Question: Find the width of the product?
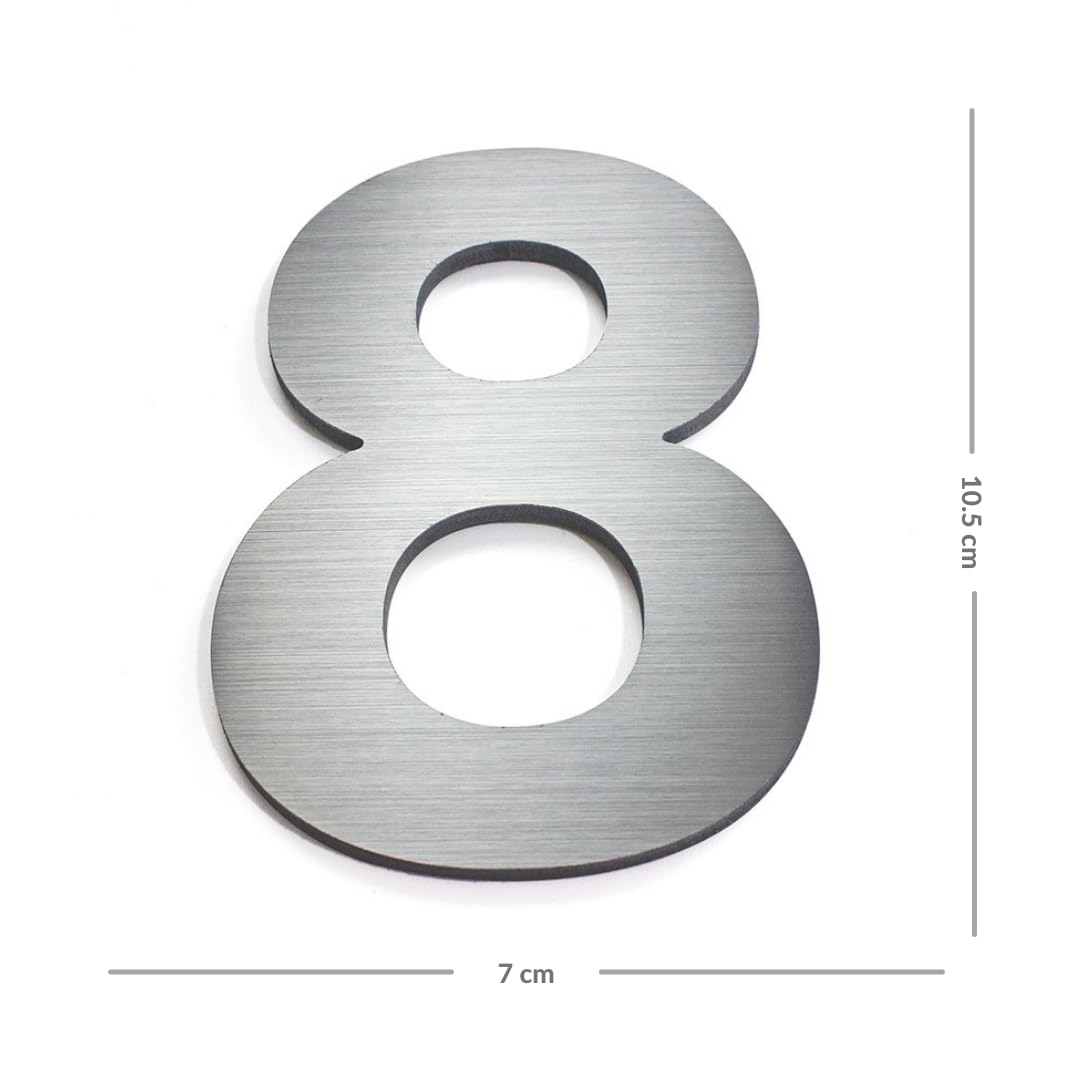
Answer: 7.0 centimetre